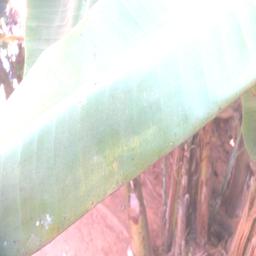
Label: MALBHOG LEAF